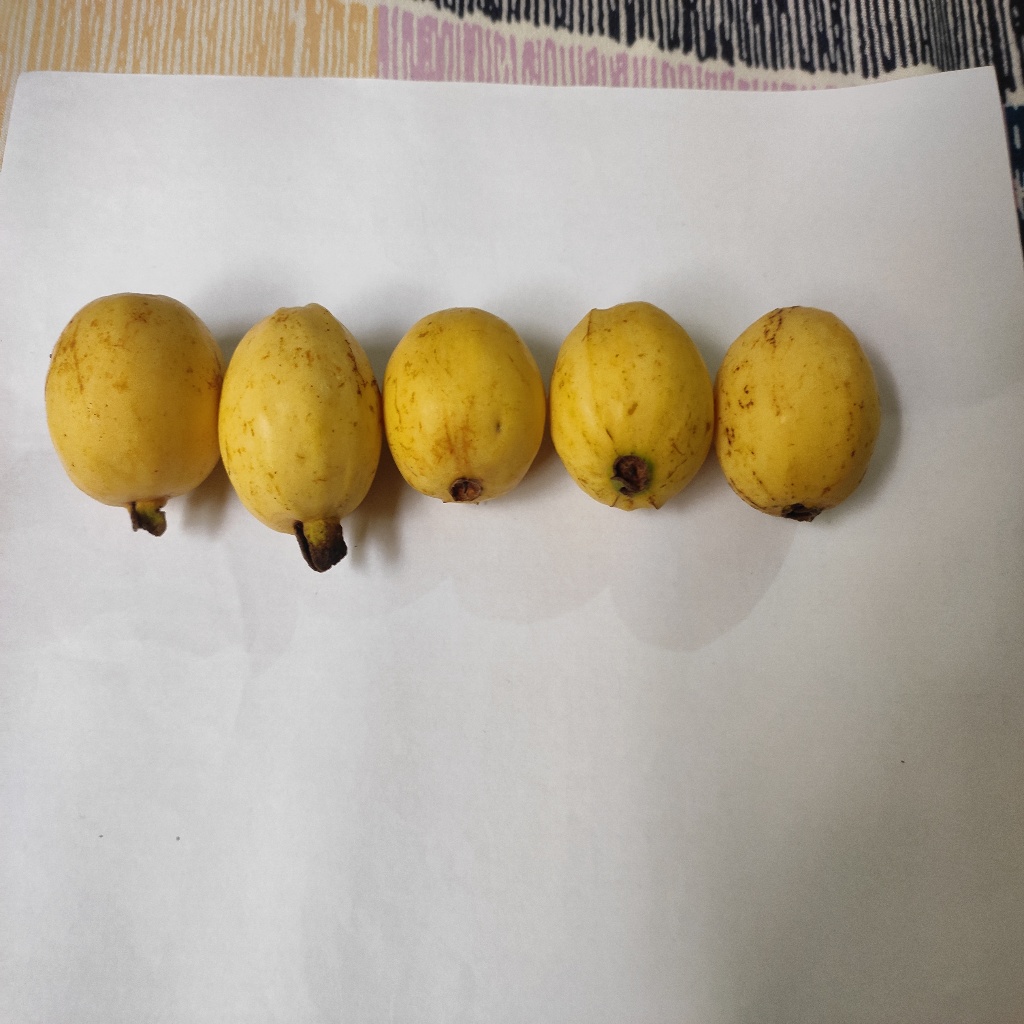
Crop: guava
Quality class: Class_A